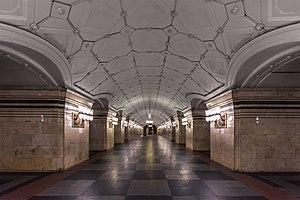
La liste des stations du métro de Moscou présente les stations des 12 lignes qui composent le métro de Moscou aujourd'hui.